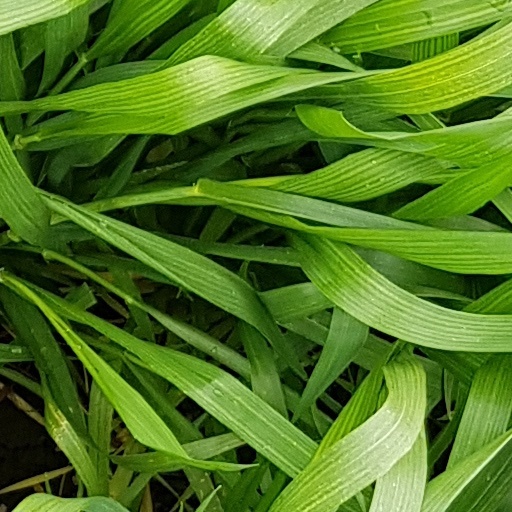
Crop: wheat